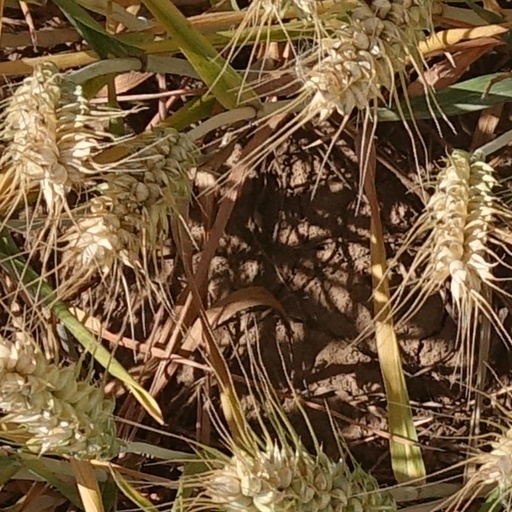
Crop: wheat